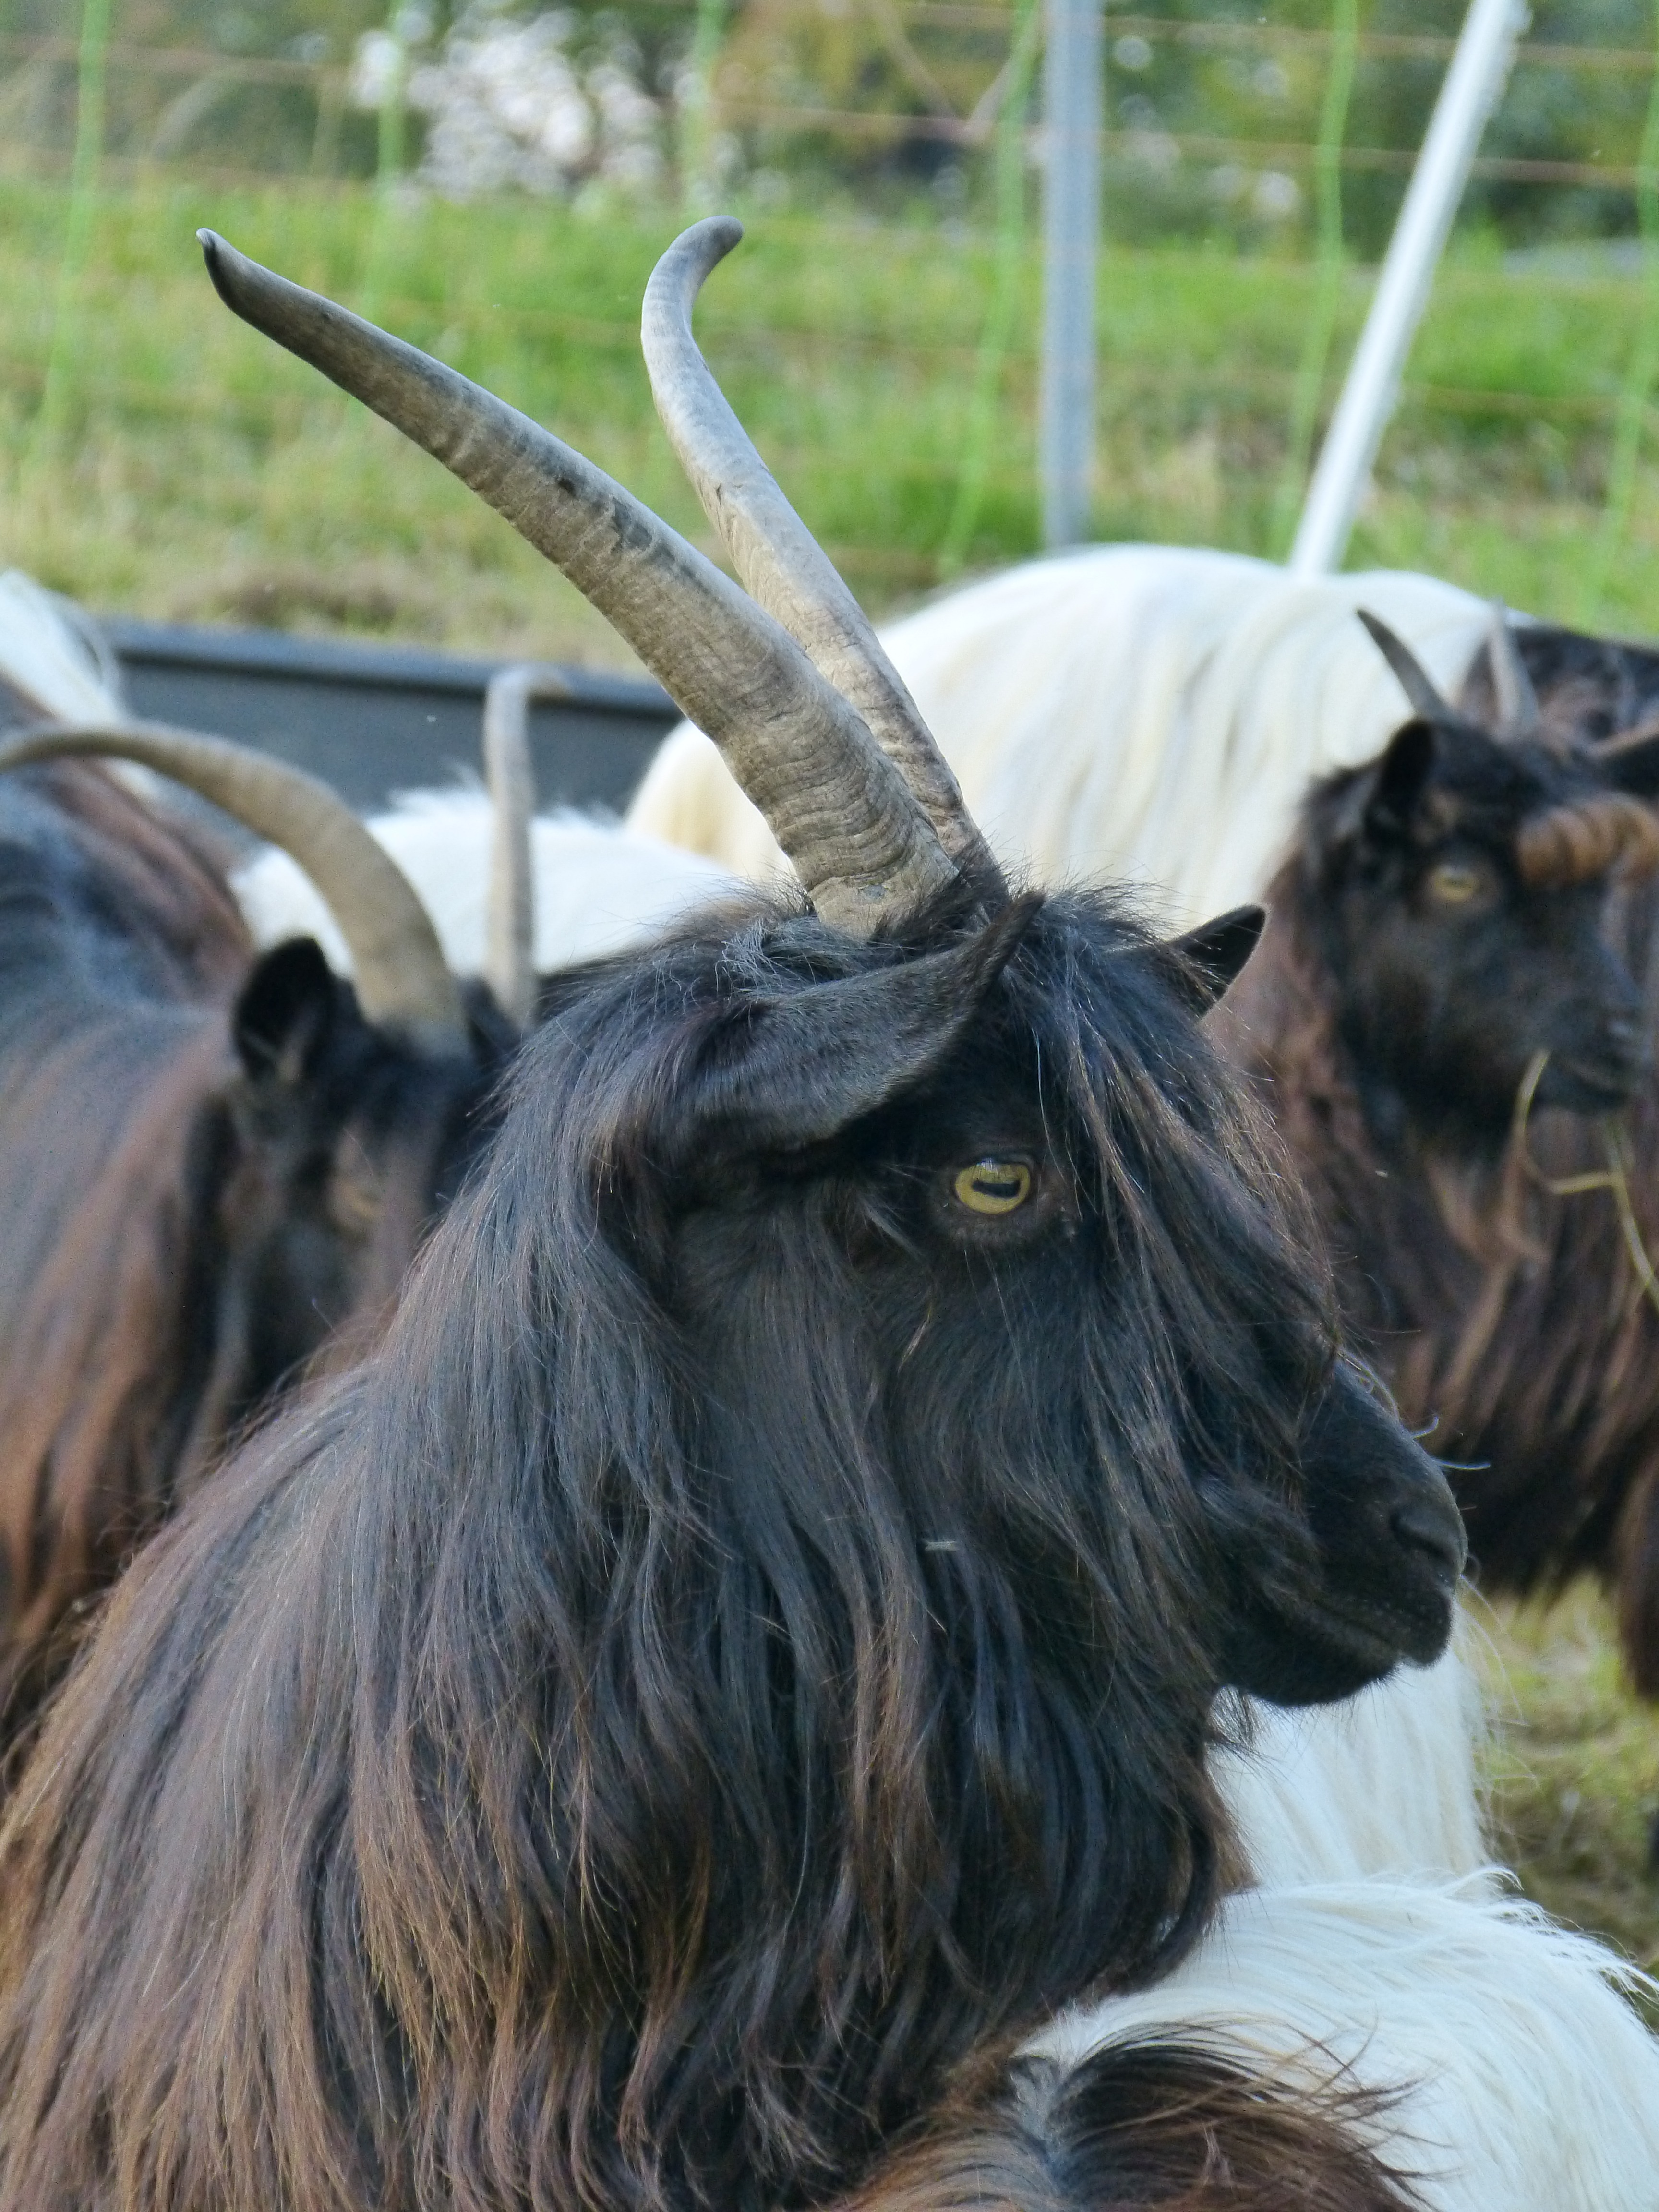
hair, goat, horn, pasture, mammal, stallion, mane, goats, eyes, vertebrate, paarhufer, terrier